Crompton Parkinson

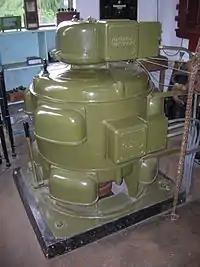
1937 Crompton Parkinson electric pump motor at the Cambridge Museum of Technology

Crompton Parkinson was a British electrical manufacturing company. It was formed in 1927 by the merger of Crompton & Co. with F. & A. Parkinson Ltd.